Torah study

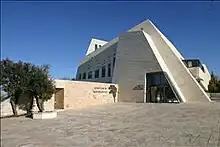
Yeshivat Har Etzion in Alon Shevut

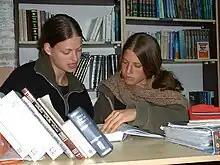

The Talmud defines the objective of Torah study: "That the words of Torah shall be clear in your mouth so that if someone asks you something, you shall need not hesitate and then tell it to him, rather you shall tell it to him immediately." In "yeshivas" (Talmudical schools), rabbinical schools and "kollels" (post-graduate Talmudical schools) the primary ways of studying Torah include study of: